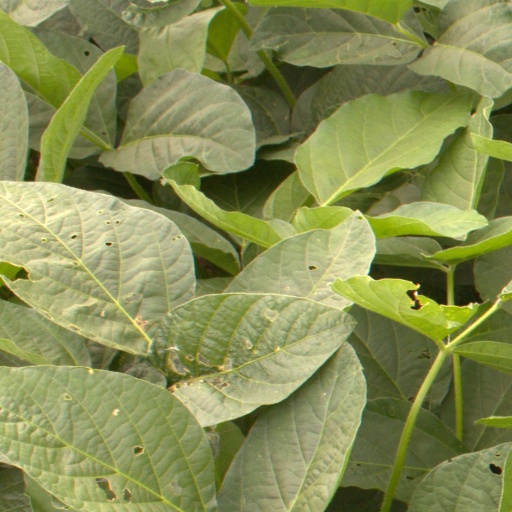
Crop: soybean